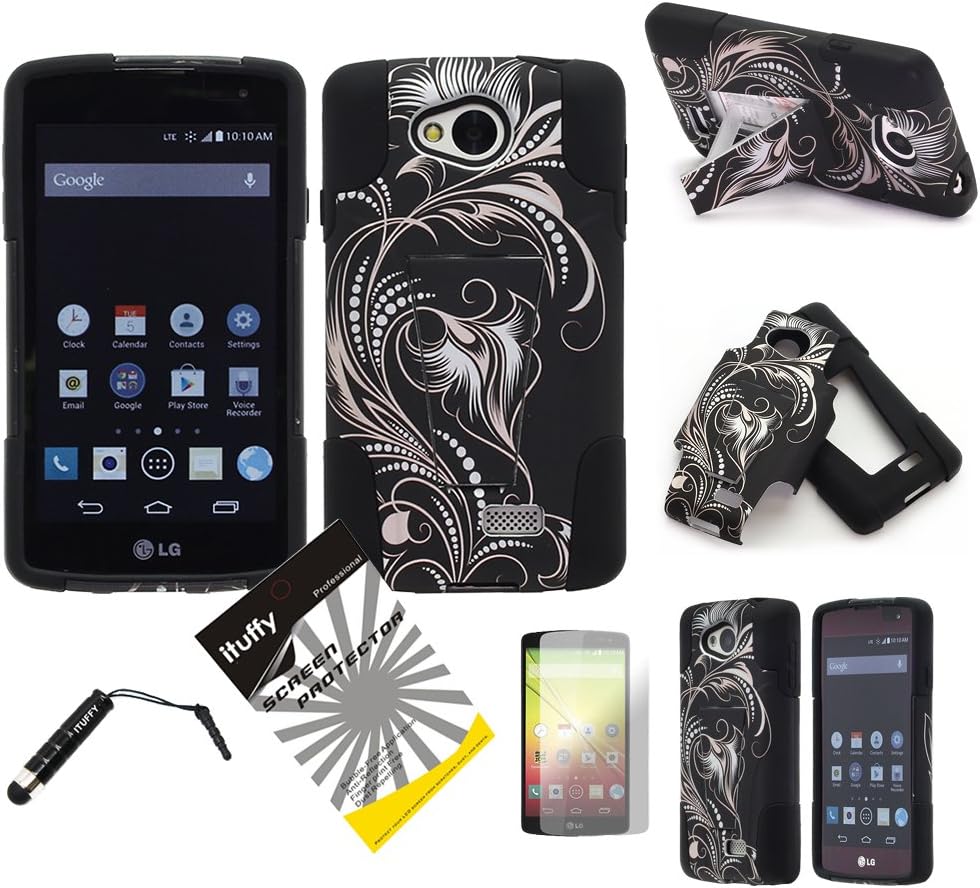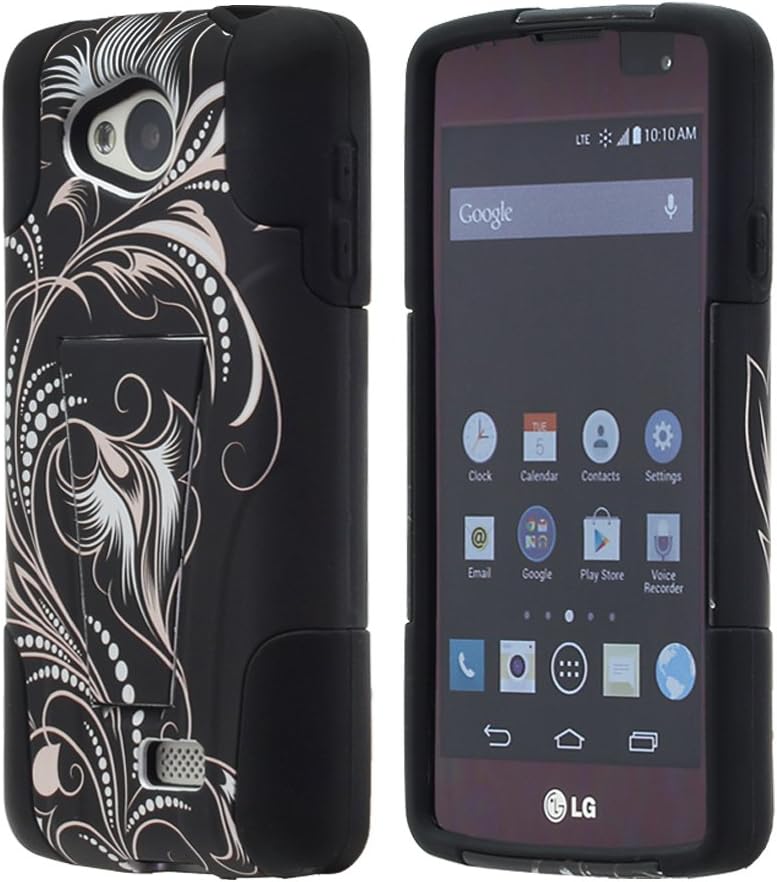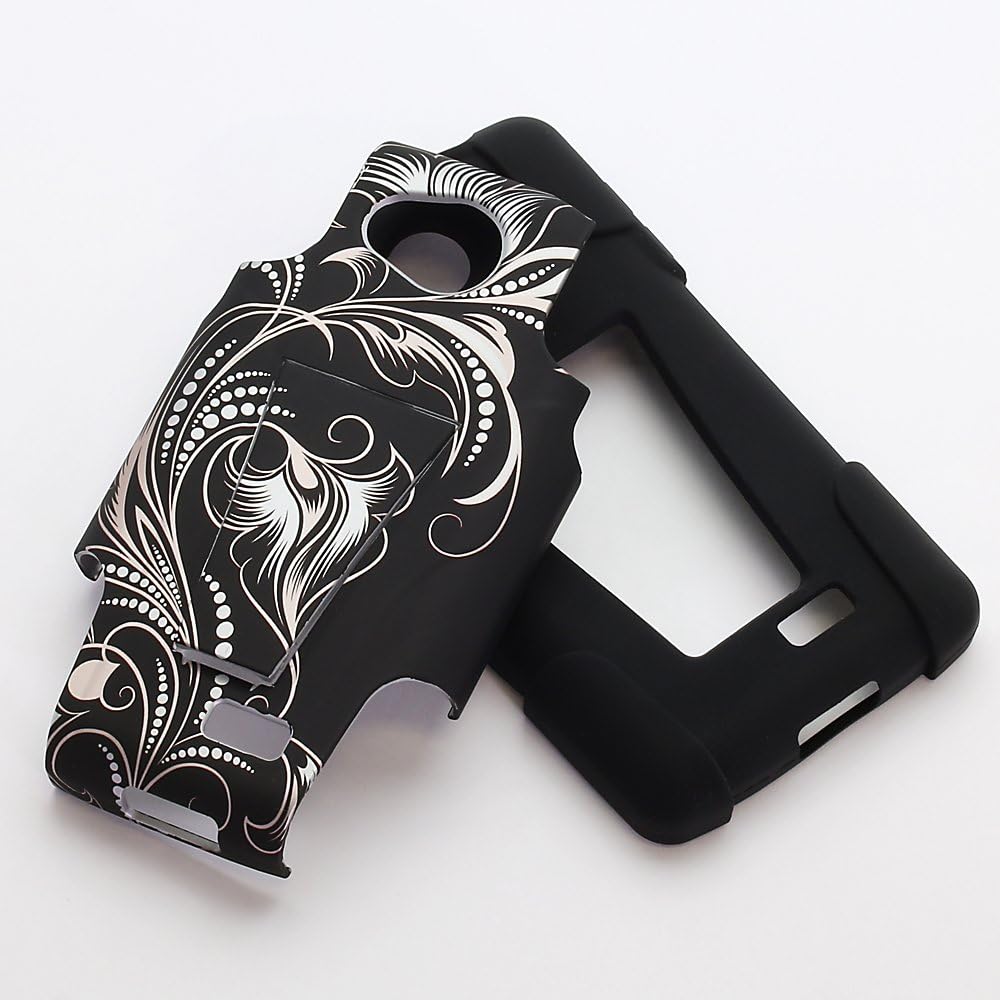
3 items Combo: ITUFFY(TM) LCD Screen Protector Film + Stylus Pen + 2tone Design Dual Layer KickStand Tuff Impact Armor Hybrid Soft Rubber Silicone Cover Hard Snap On Plastic Case for LG F60 / 1st Gen. LG TRIBUTE LS660 / LG Transpyre VS810 (Black Silver Vine Flower - Black)
Category: Cell Phones & Accessories
3 items combo accessories for MetroPCS, Virgin Mobile LG F60 LG TRIBUTE LS660 (4.5" Screen Size) What's Included: 1 x Dual Layer Kick Stand Tuff Impact Armor Hybrid as shown in the picture 1 x ITUFFY(TM) Clear LCD Screen Protector Film /w Cleaning Cloth 1 x ITUFFY(TM) Mini Capacitive Stylus Pen Hybrid Case: This 2 in 1 Dual Layer hybrid case is made up of two pieces; The Top and Bottom outer casing is made of Hard Plastic polycarbonate to resist impact, while the inner middle case is made of Soft Rubber TPU Skin to absorb shocks. The case itself will fit snug onto your phone, while protecting your cell phone from scratches and accidental drops. ITUFFY(TM) screen protector Film is made of High Quality Clear PET Film. The film is precisely cut to custom fit your phone's LCD Screen. The installation is simple and does not leave adhesive residue. The Mini Stylus Pen can be use on Most Touch Screen Device and Phone such as Ipad, Ipod Touch, Iphone, Kindle Fire, Samsung Galaxy Tablet, Android Tablet etc.
Features: Compatible with: (MetroPCS, Virgin Mobile, Verizon) LG F60 LG TRIBUTE LS660 LG Transpyre VS810 | Dual Layer Hybrid case, consist of Outer Layer Hard Plastic Cover and Inner Soft Rubber TPU Skin Case | Including ITUFFY(TM) Premium Quality LCD Screen Protector Film /w Cleaning Cloth & Squeegee Card | Including ITUFFY(TM) mini Stylus Pen with Ear Plug | ITUFFY (TM) is a Register Trademark of Handheldfashion